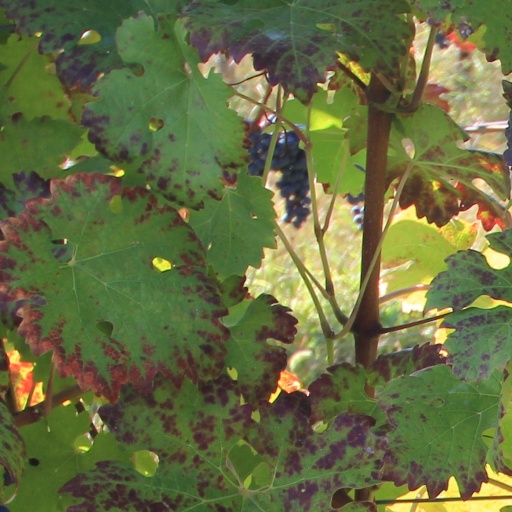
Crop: grape